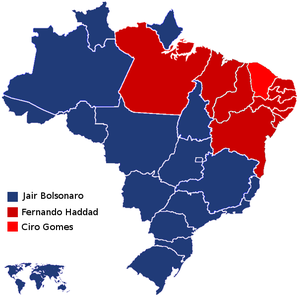
Candidat arrivé en tête par état brésilien à la présidentielle de 2018. Source
Une élection présidentielle a lieu au Brésil les 7 et 28 octobre 2018, dans le cadre des élections générales, afin d’élire le président de la République du pays.